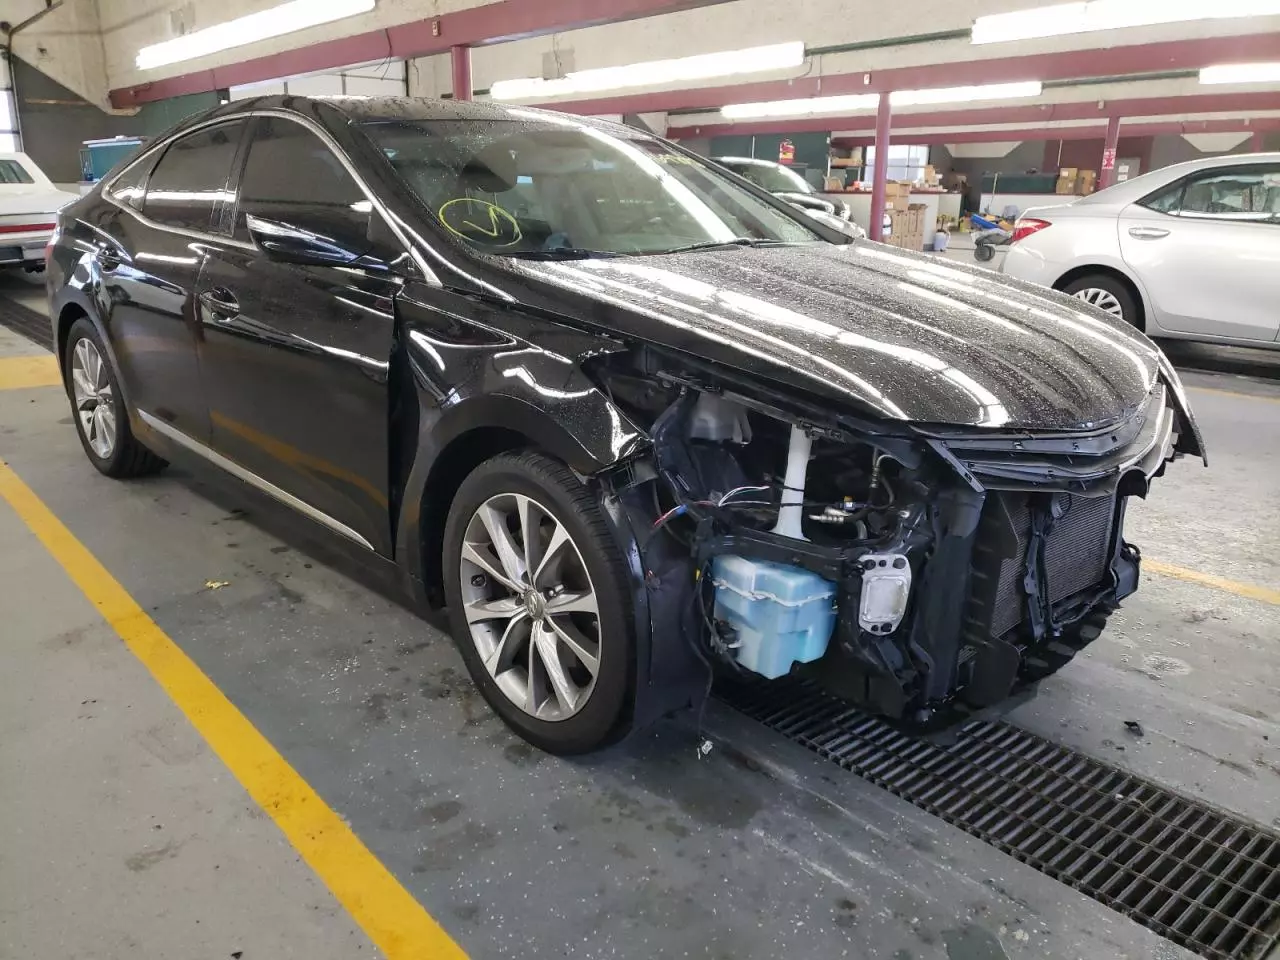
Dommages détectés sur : pare-choc avant, feu avant droit, capot, aile avant droite, porte avant droite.
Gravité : majeur